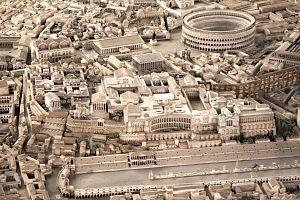
Palatin, maquette de Gismondi.
Le palais impérial de Rome est le palais des empereurs romains qui occupe toute la partie orientale de la colline du Palatin et fut construit en grande partie durant le IIᵉ siècle. Son immense Aula Regia, salle d'audience des empereurs, occupe sa partie publique. Ce palais reste la résidence officielle des empereurs jusqu'à la fin de l'Empire. De nombreux vestiges sont aujourd’hui toujours visibles.